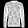
Label: Pullover